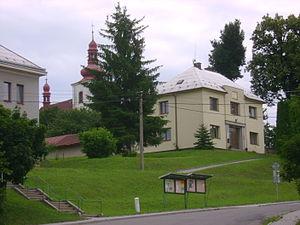
Javornice est une commune du district de Rychnov nad Kněžnou, dans la région de Hradec Králové, en République tchèque. Sa population s'élevait à 1 006 habitants en 2017.